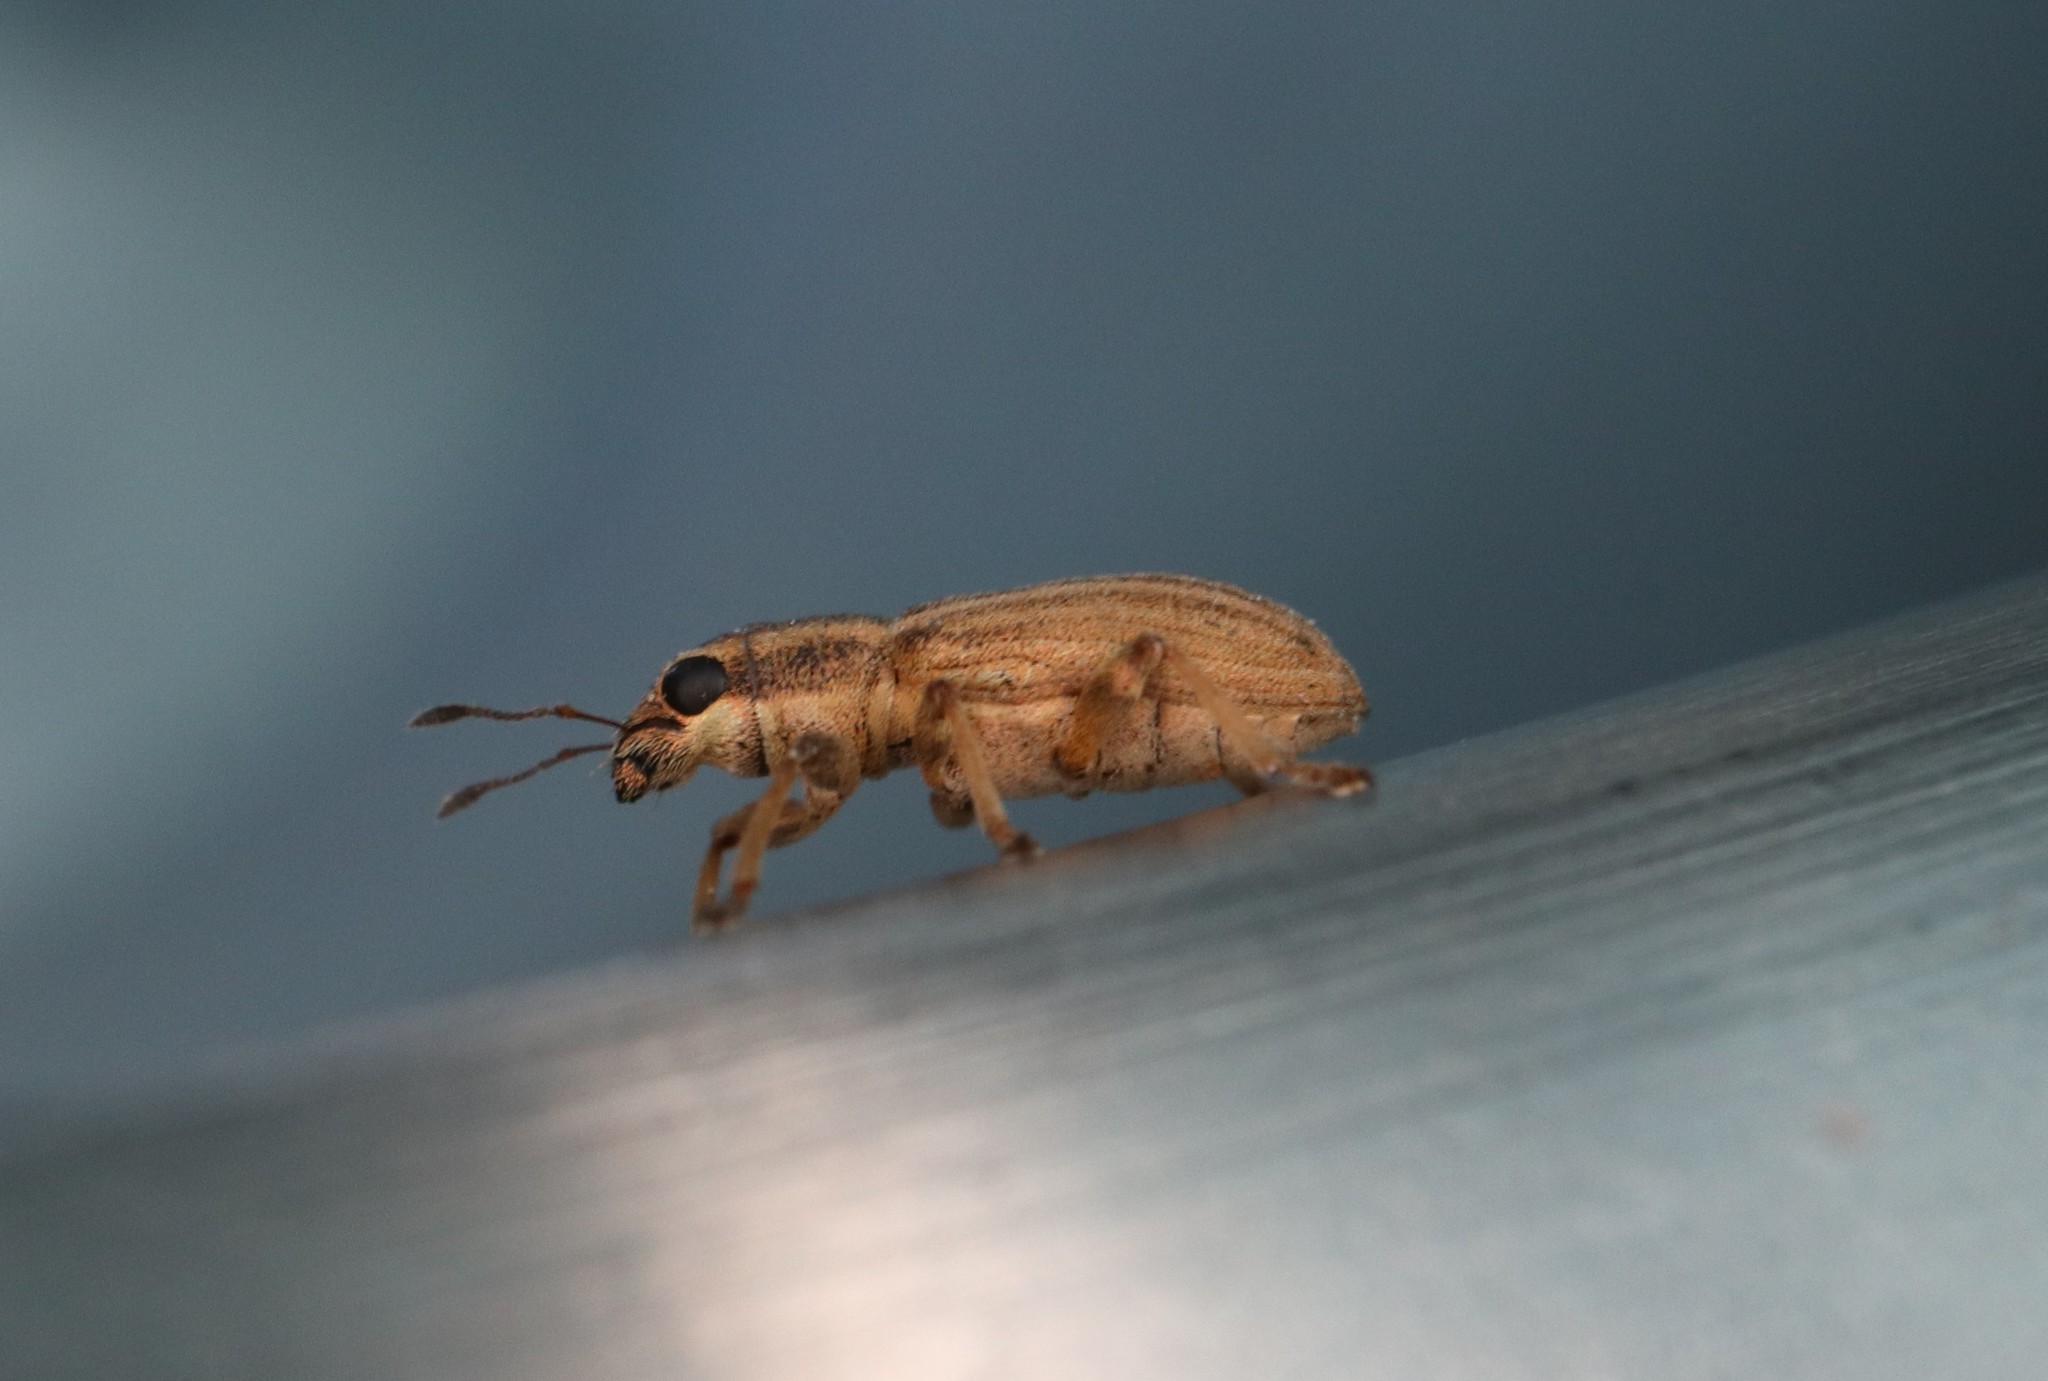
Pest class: pea_leaf_weevil